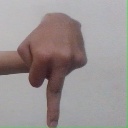
अक्षर: प